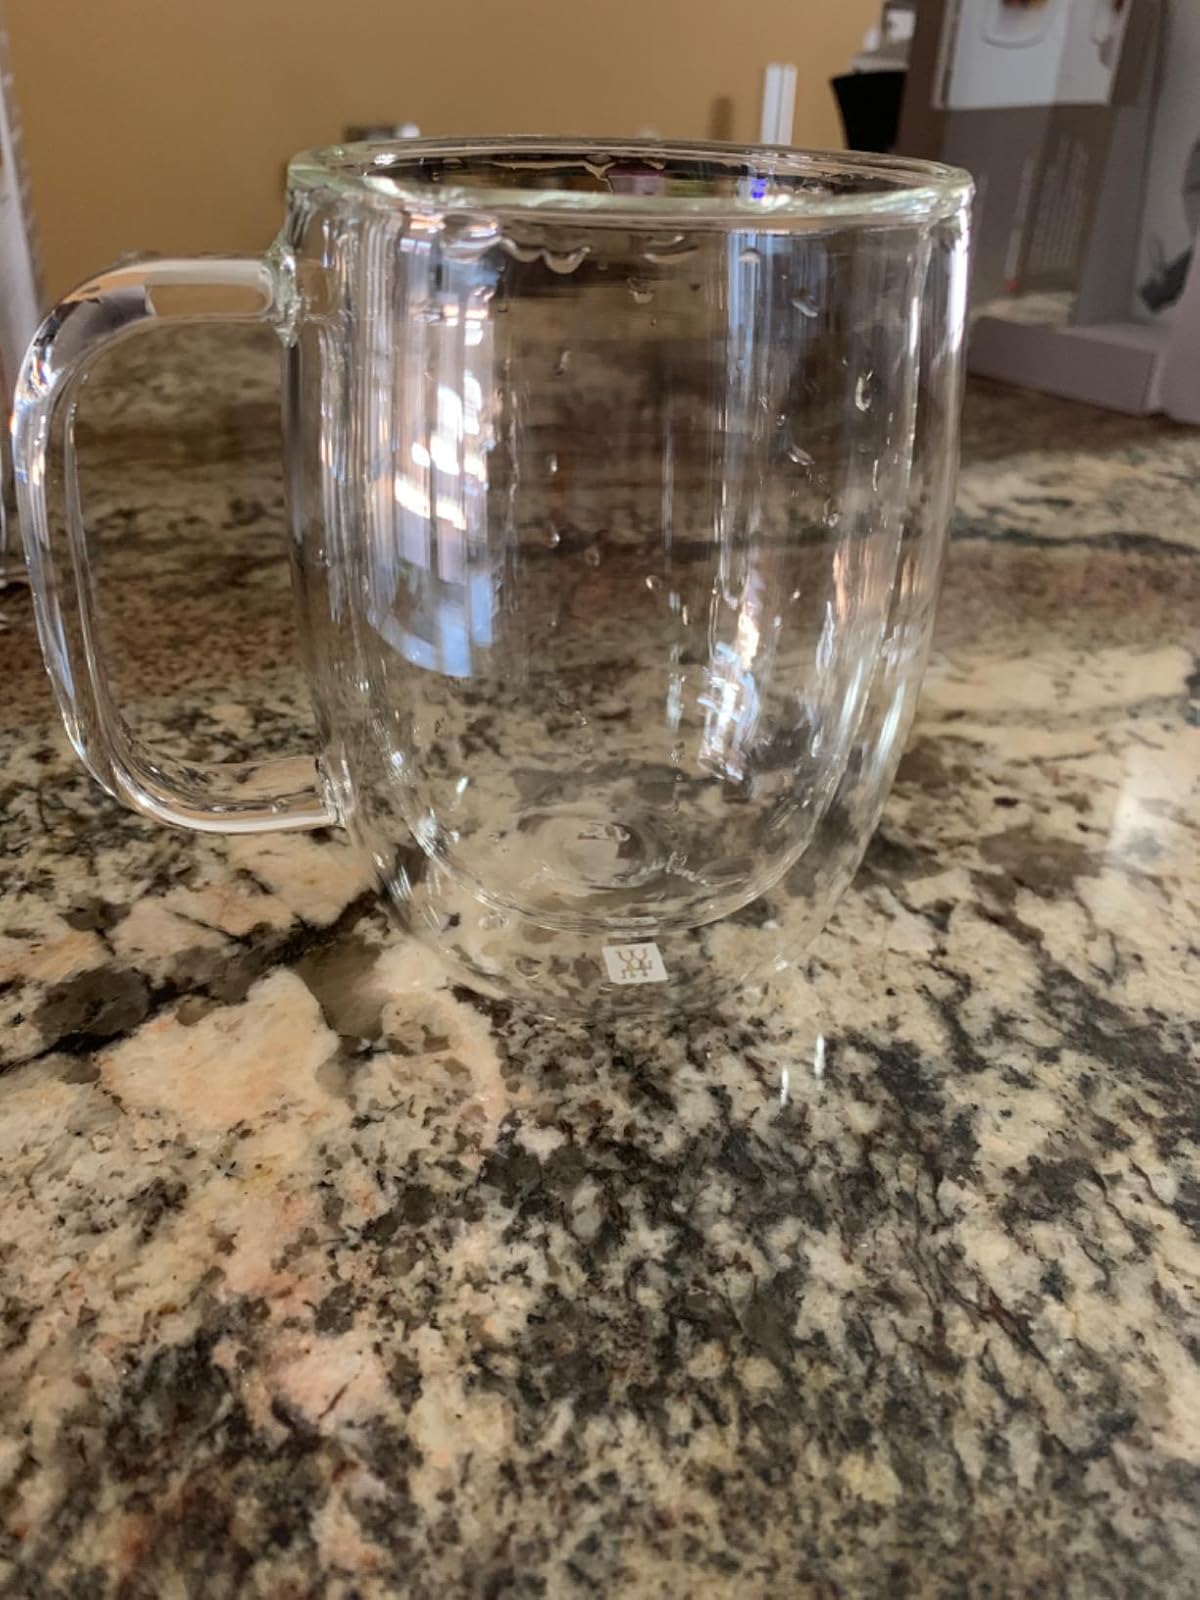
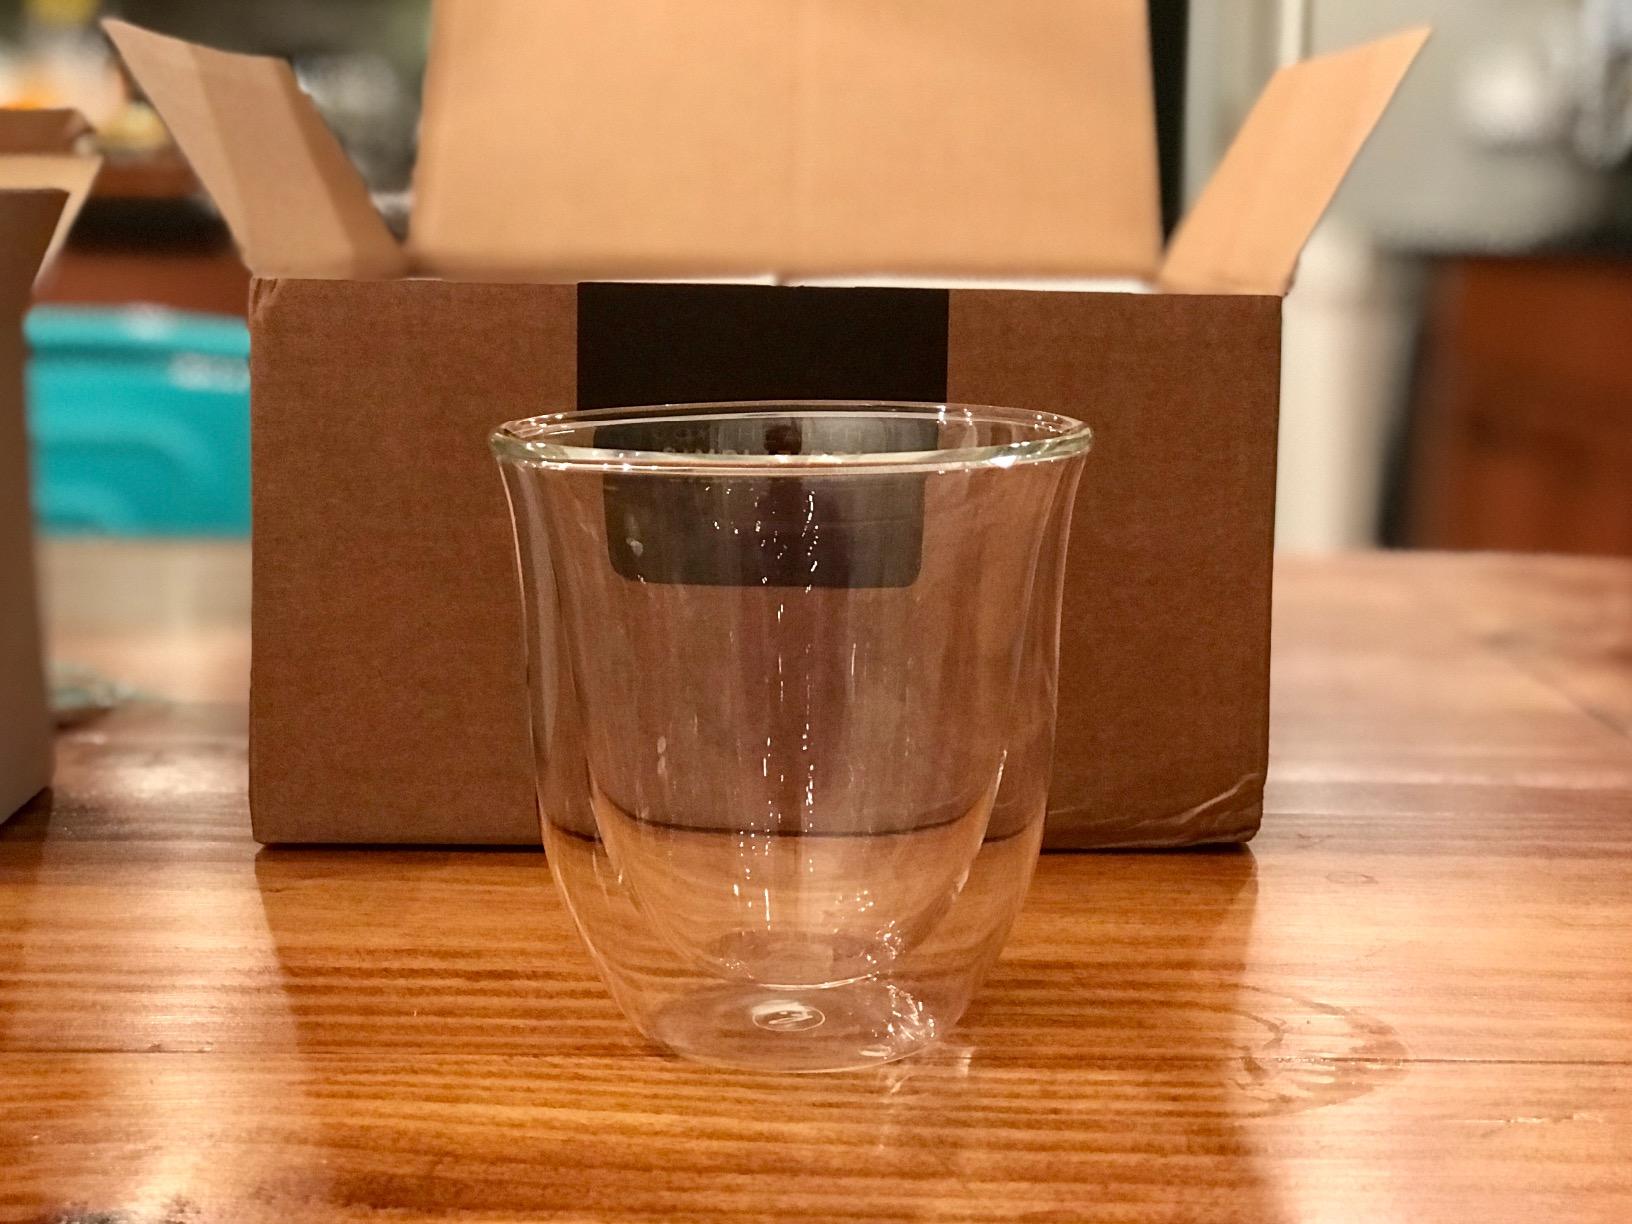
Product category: items_mug
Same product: no